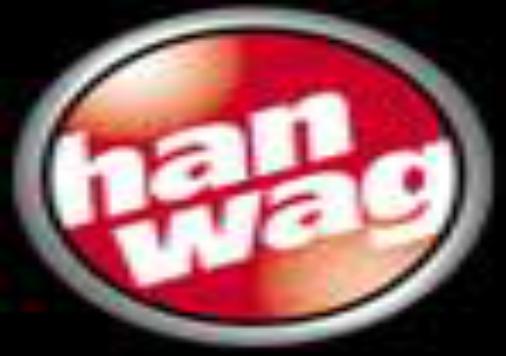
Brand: Hanwag
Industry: Sports